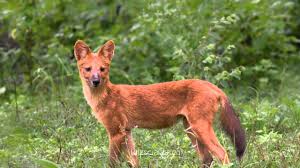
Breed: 209-n000043-dhole